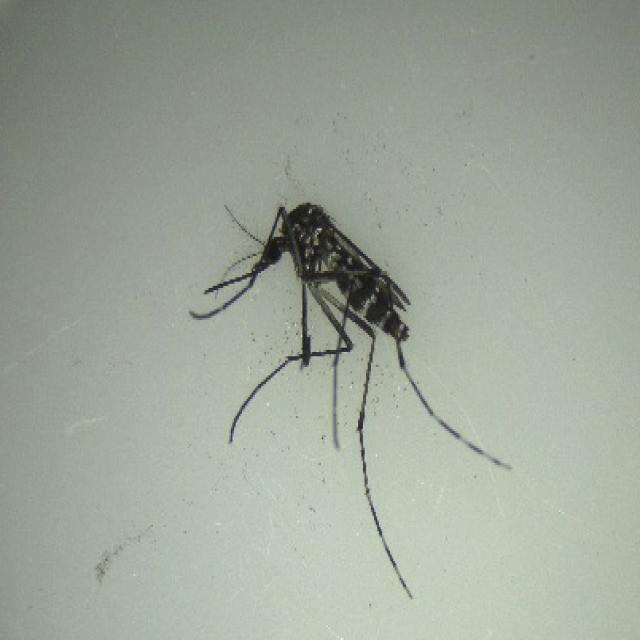
Species: aedes_albopictus